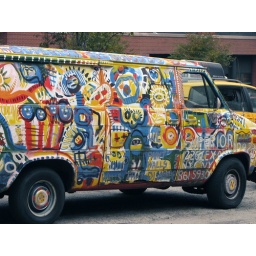
I saw this colorful van in Soho.